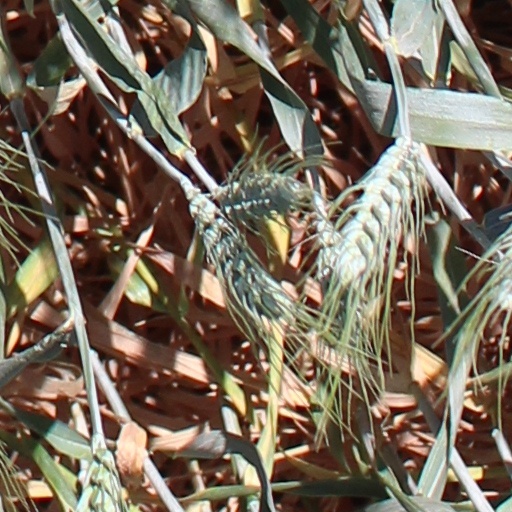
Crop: wheat